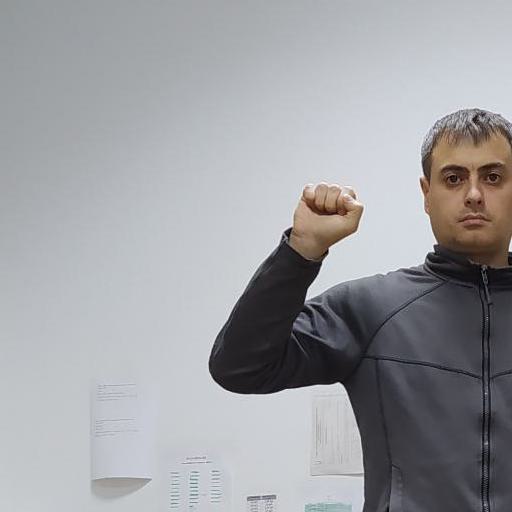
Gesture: fist